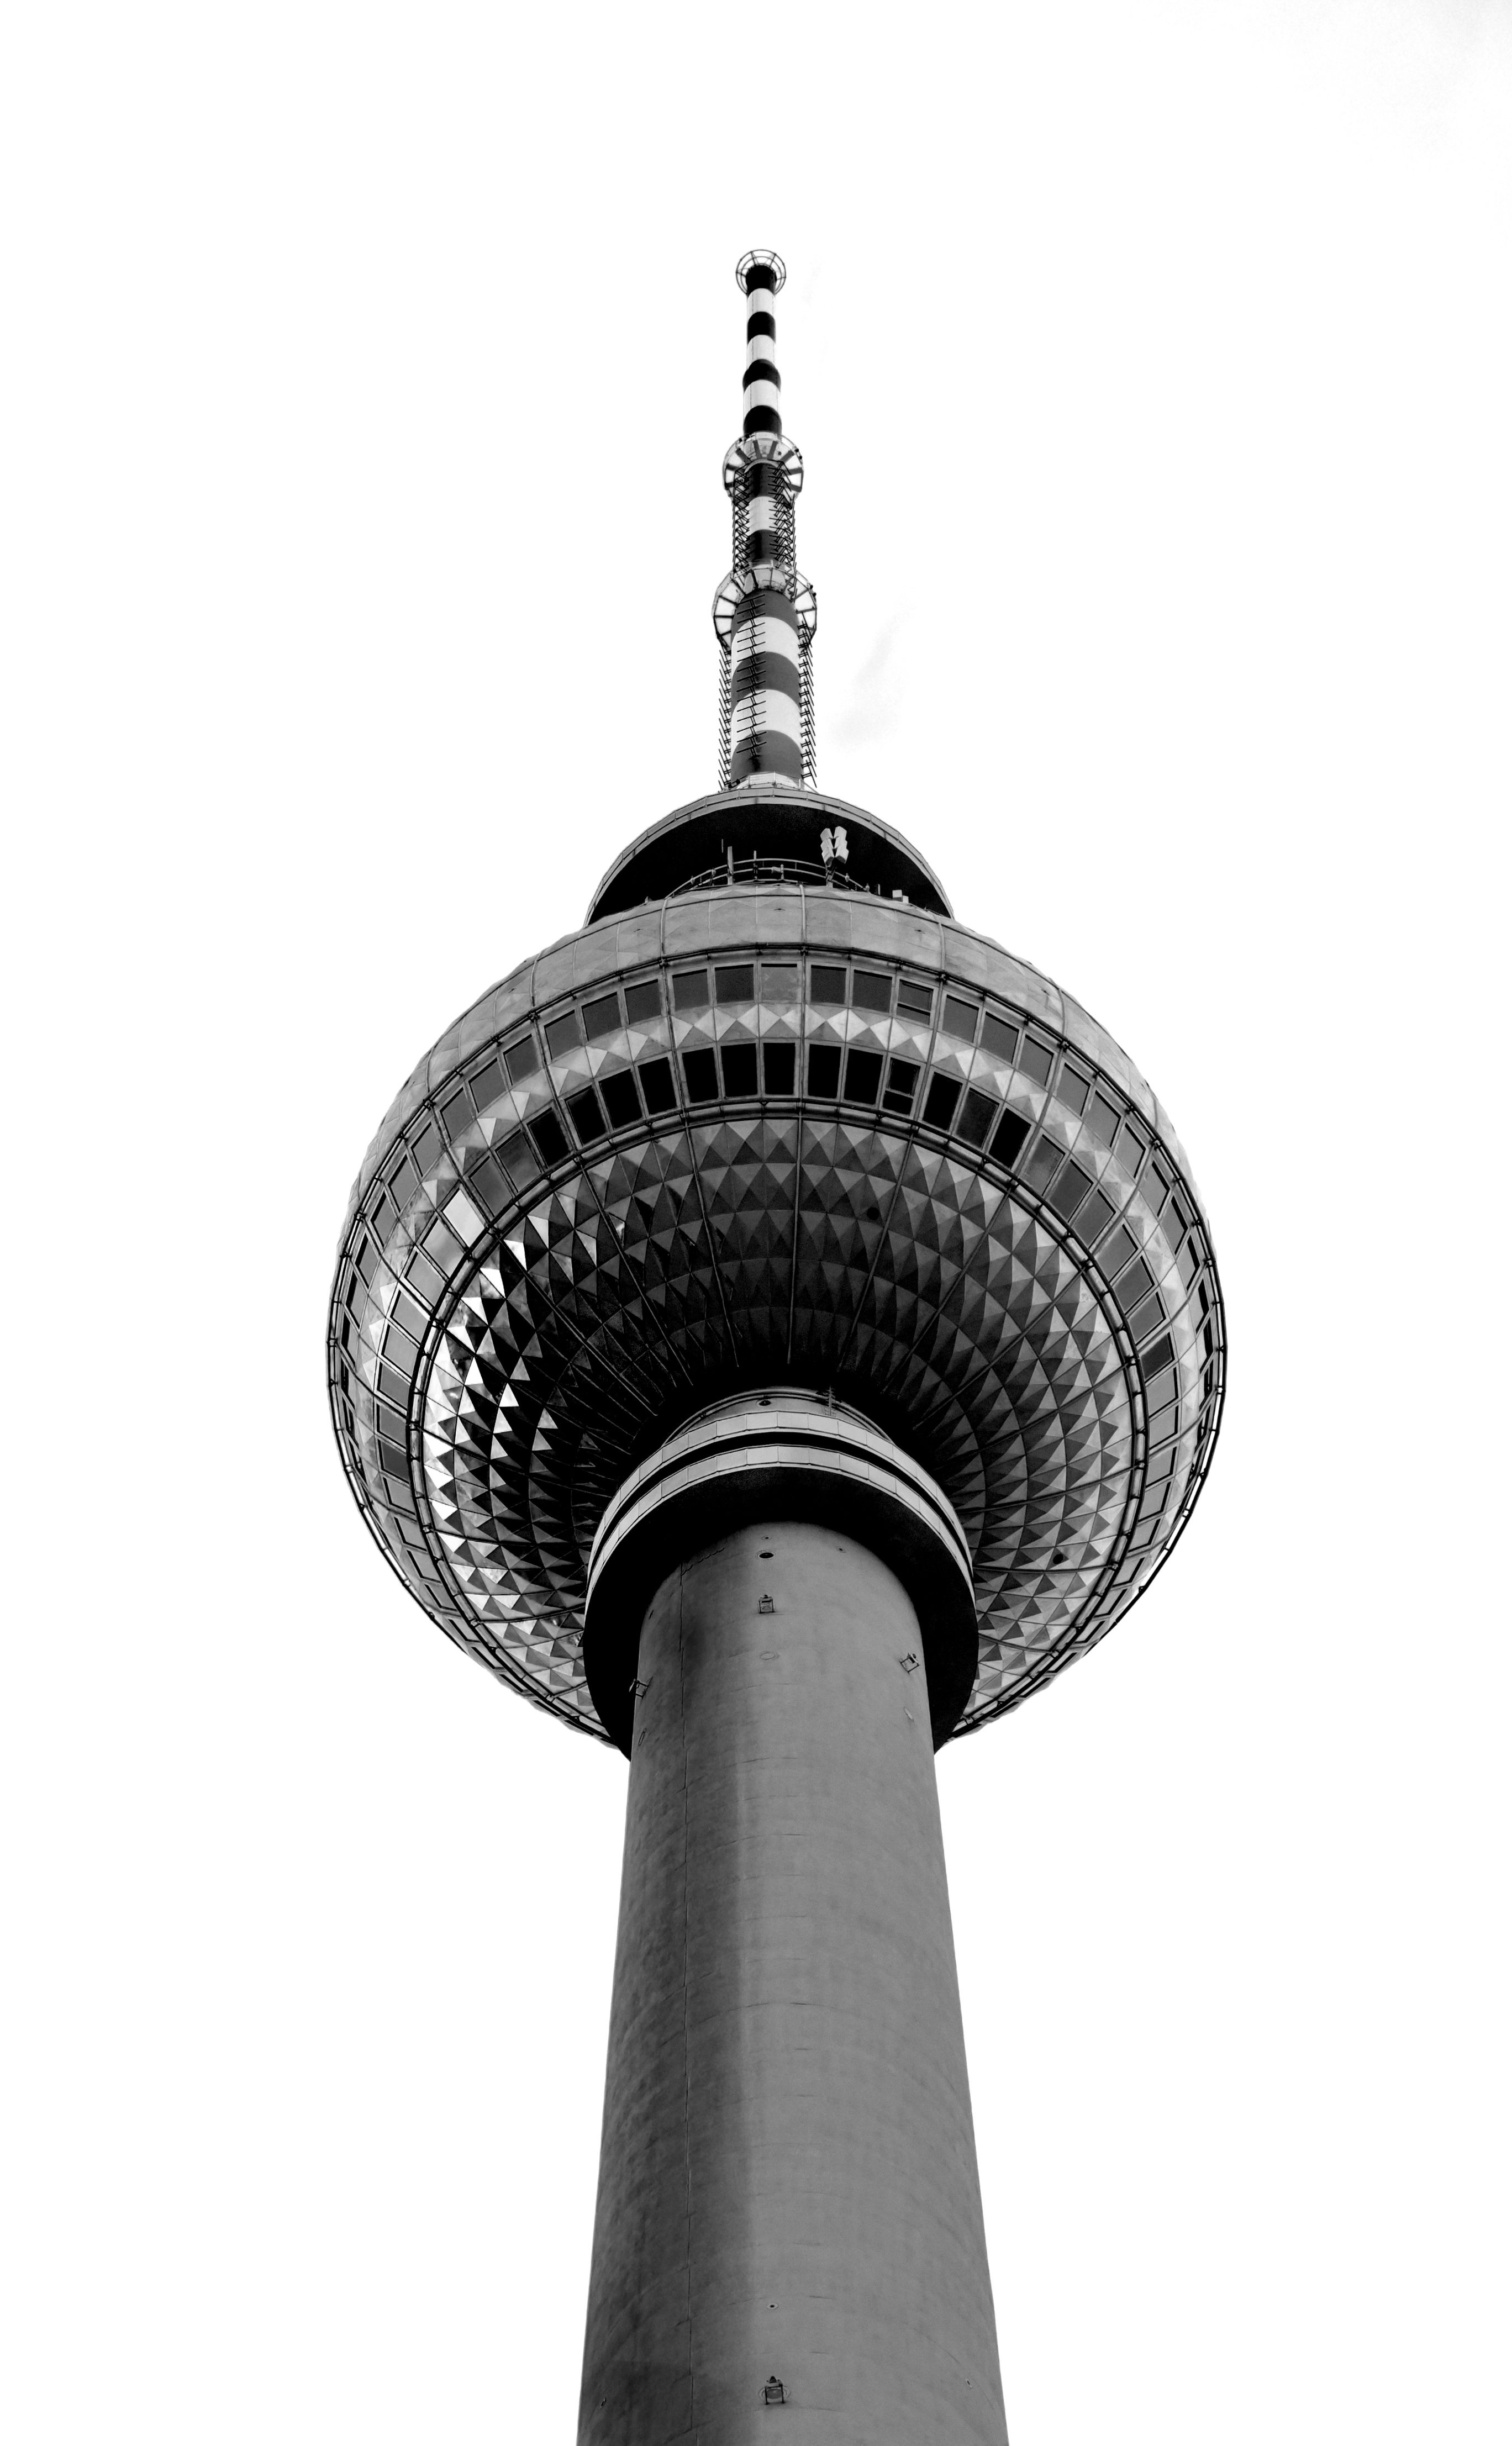
spiral, lighting, light fixture